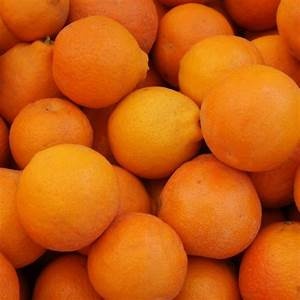
Label: mandarine